Fibula (penile)

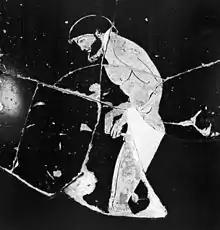
Athlete infibulating himself (psykter by the Syriskos Painter, c. 480 BC)

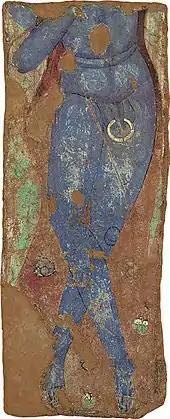
Mural from Cave 198, Kizil Caves, 6th century CE

A penile fibula is foremost a ring, attached with a pin through the foreskin to fasten it above the glans penis. It was mainly used by ancient Roman culture, though it may have originated earlier. This ring type of fibula has been described akin to a "large modern safety pin". Its usage may have had several reasons, for example to avoid intercourse, to promote modesty or the belief that it helped preserve a man's voice. Some Jews also utilized fibulas to hide that they were circumcised. The word fibula could also be used in general in Rome to denote any type of covering of the penis (such as with a sheath) for the sake of voice preservation or sexual abstinence, it was often used by masters on their slaves for this purpose. Fibulas were frequent subject of ridicule among satirists in Rome.